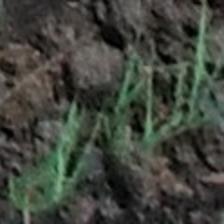
Label: clustered